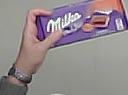
Product: milka_chocolate